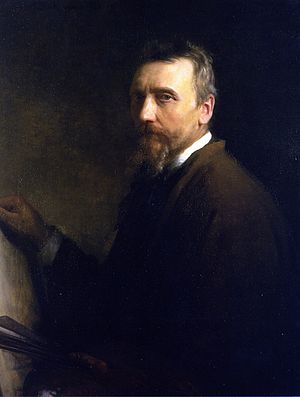
Selvportræt / Gallerier med eksempler på selvportrætter gennem tiden / Maleri
Når en person eller kunstner portrætterer sig selv, kaldes resultatet et selvportræt. Selvportræt kan fx laves i skulptur, foto-, tegne- og malerkunsten.